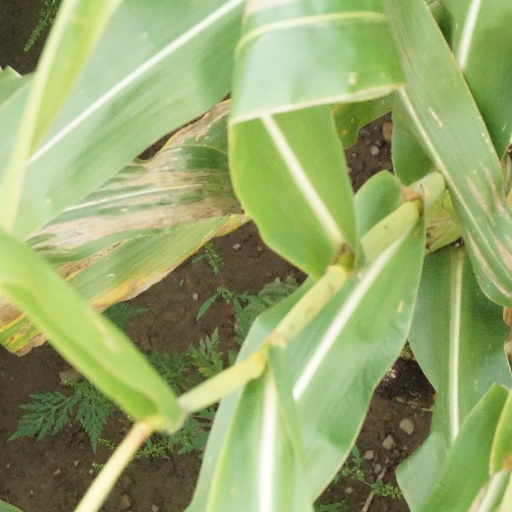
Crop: maize; corn